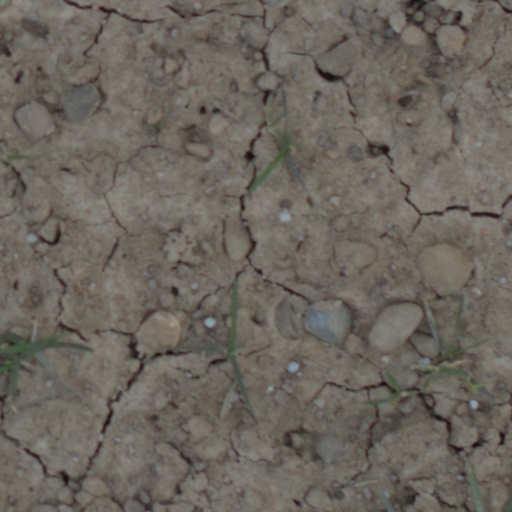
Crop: wheat